Arctic Cordillera

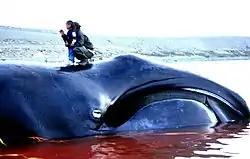
Bowhead whale

Another species that is of great importance to this ecoregion is the endangered Bowhead whale ("Balaena mysticetus"). Five total stocks of this species exist in the region within the arctic oceans and adjacent seas: the Spitsbergen stock, Baffin Bay/Davis Strait, stock and Hudson Bay/Foxe Basin Stock, Sea of Okhotsk Stock, and the Bering/Chukchi/Beaufort Stock. Historically, these whales have served as a cultural icon, and an important source of food and fuel to the Inuit. At this point in time, their populations were estimated between 30,000 and 50,000 individuals.